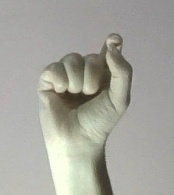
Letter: fa